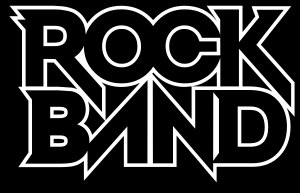
Rock Band
Spillets logo
Rock Band er en musisk computerspilserie udviklet af Harmonix Music Systems og MTV Games, og udgivet af Electronic Arts til blandt andet PlayStation 2, PlayStation 3, Wii, og Xbox 360 spilkonsollerne. For nylig, er en PSP-version er desuden blevet annonceret. Serien bygger videre på Harmonix tidligere spilserie, Guitar Hero, og tillader op til fire spillere at spiller sammen, ved hjælp af specielle kontrollere, der er udformet som instrumenterne guitar, trommer og mikrofon.